Harriet Miers Supreme Court nomination

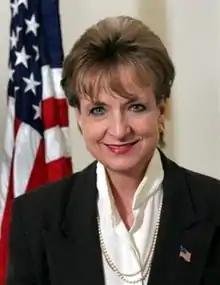
Portrait image of Miers

Miers attended Southern Methodist University, where she received a bachelor's degree in mathematics (1967) and a Juris Doctor degree (1970). However, Miers' education would later prove troublesome during her nomination process. Her academic background went against a tradition that had gained momentum since the late 1970s of appointing justices who had received their collegiate, legal, and other graduate education at elite institutions. At the time of her nomination, all sitting justices hailed from the leading "Top 14" law schools (specifically Yale, Harvard, Stanford, Columbia, and Northwestern).